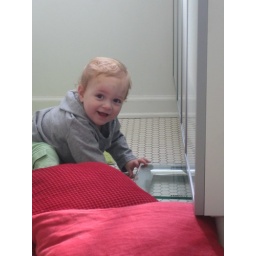
Here you see two red pillows dragged from the couch into the bathroom. Ivan struggles to slide the scale from under the cabinets.